Digital variance angiography

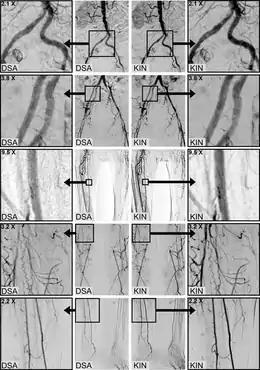

In 2018 Gyánó M. et al. compared the quality of DVA and DSA (digital subtraction angiography) images in a prospective observational crossover study, which involved the analysis of 232 image pairs of 42 patients undergoing lower limb x-ray angiography (performed by using iodinated contrast agent) between February and June 2017. Methods included the measurement of SNR (signal-to-noise ratio) and visual quality comparison.